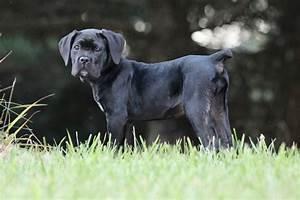
dog